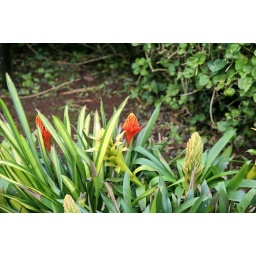
Guzmania conifera (Bromeliaceae) (Rear red plant in photo)